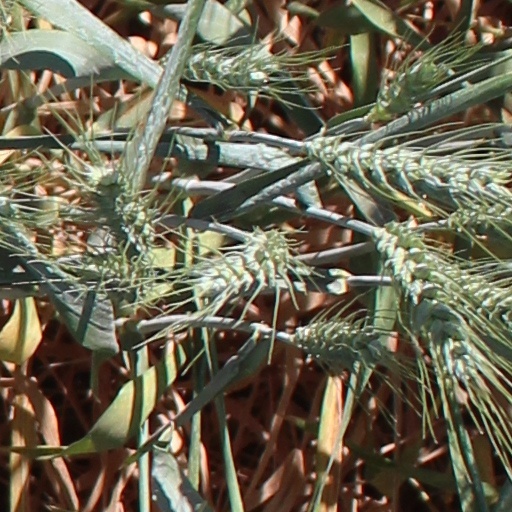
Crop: wheat